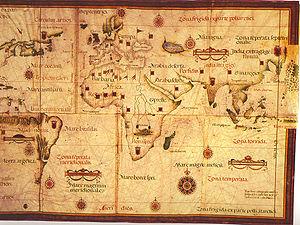
Lopo Homem était un cartographe et cosmographe portugais.